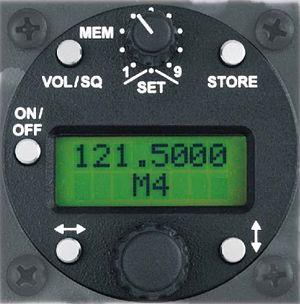
Émetteur récepteur de radiocommunication d'une station aéronautique, bande 118 à 137 MHz
Les radiocommunications aéronautiques sont dans des bandes de fréquences du spectre radioélectrique, réservée à l'aéronautique par des traités internationaux. Elles sont utilisées pour les communications entre les pilotes et le personnel des stations au sol. Elle permet de transmettre des clairances et des informations importantes pour la sécurité de la circulation aérienne et l'efficacité de la gestion du trafic aérien.